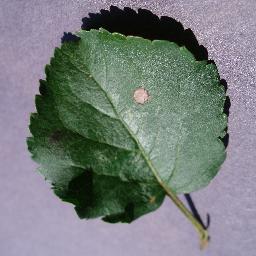
Label: Apple___Black_rot